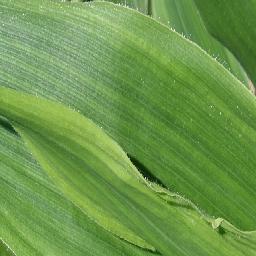
Label: Corn_(Maize)___Healthy